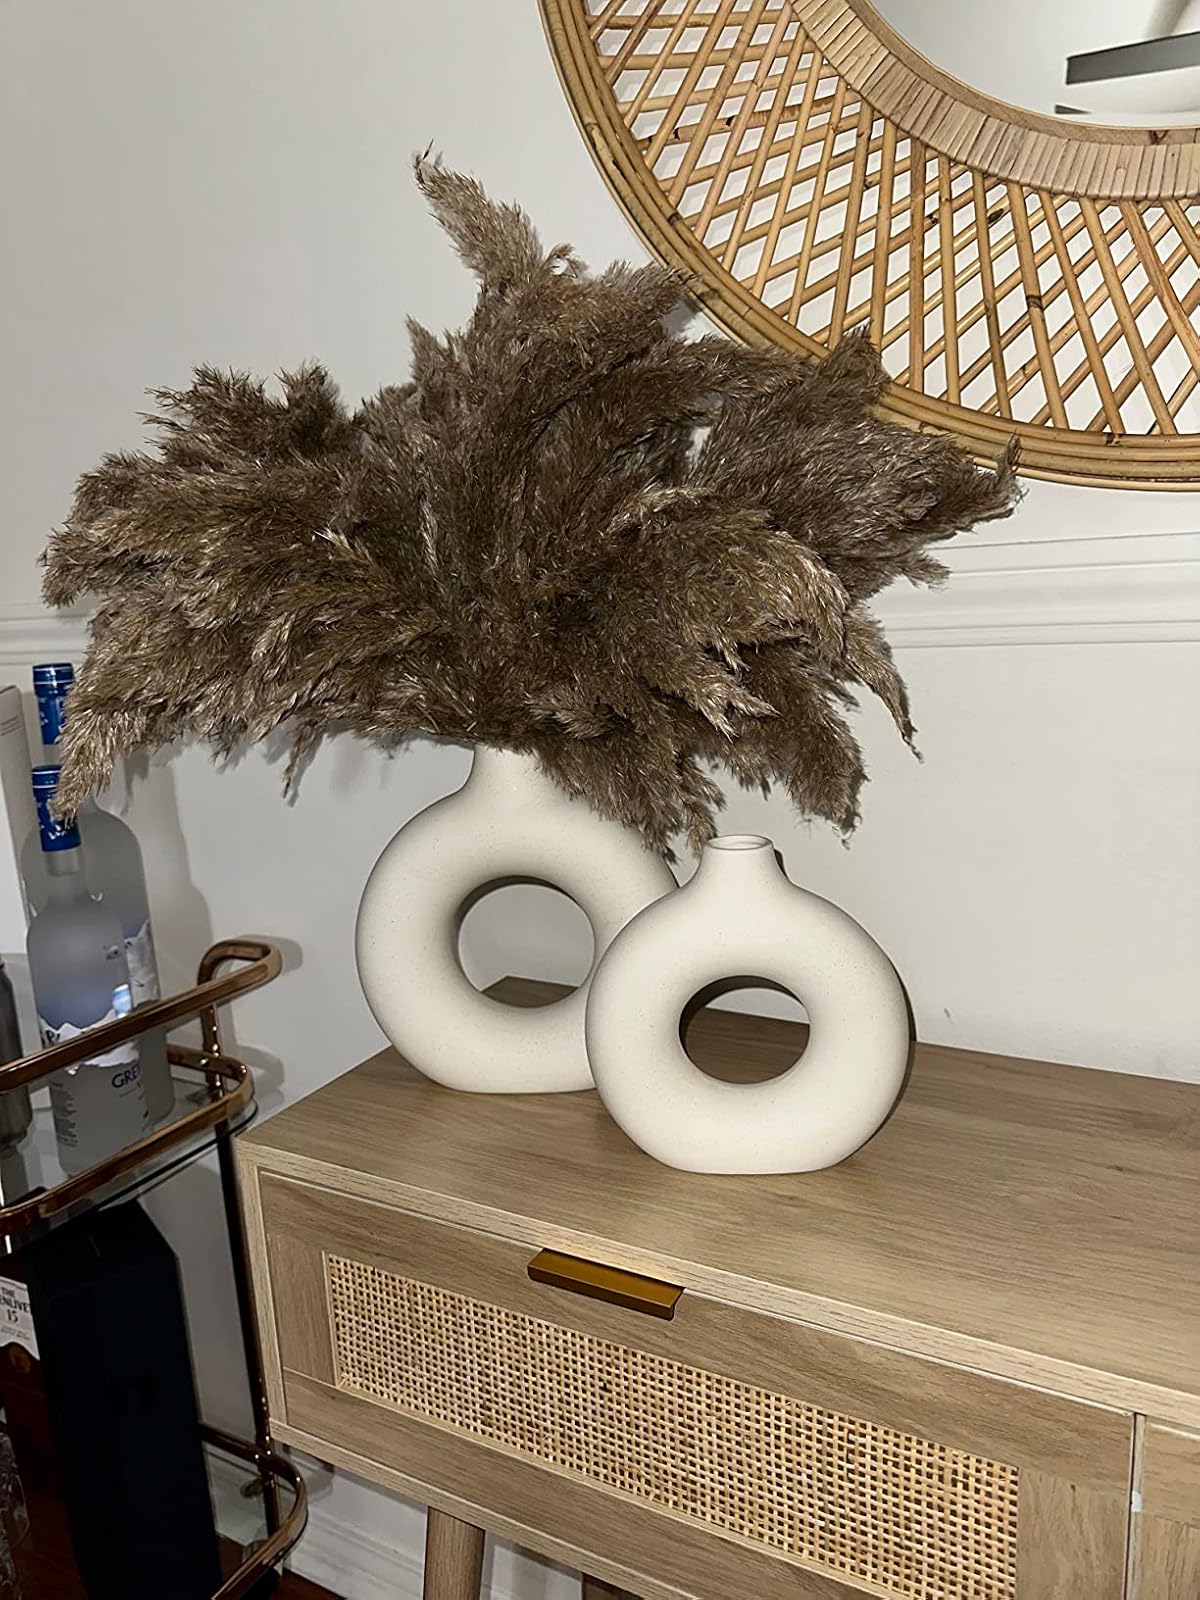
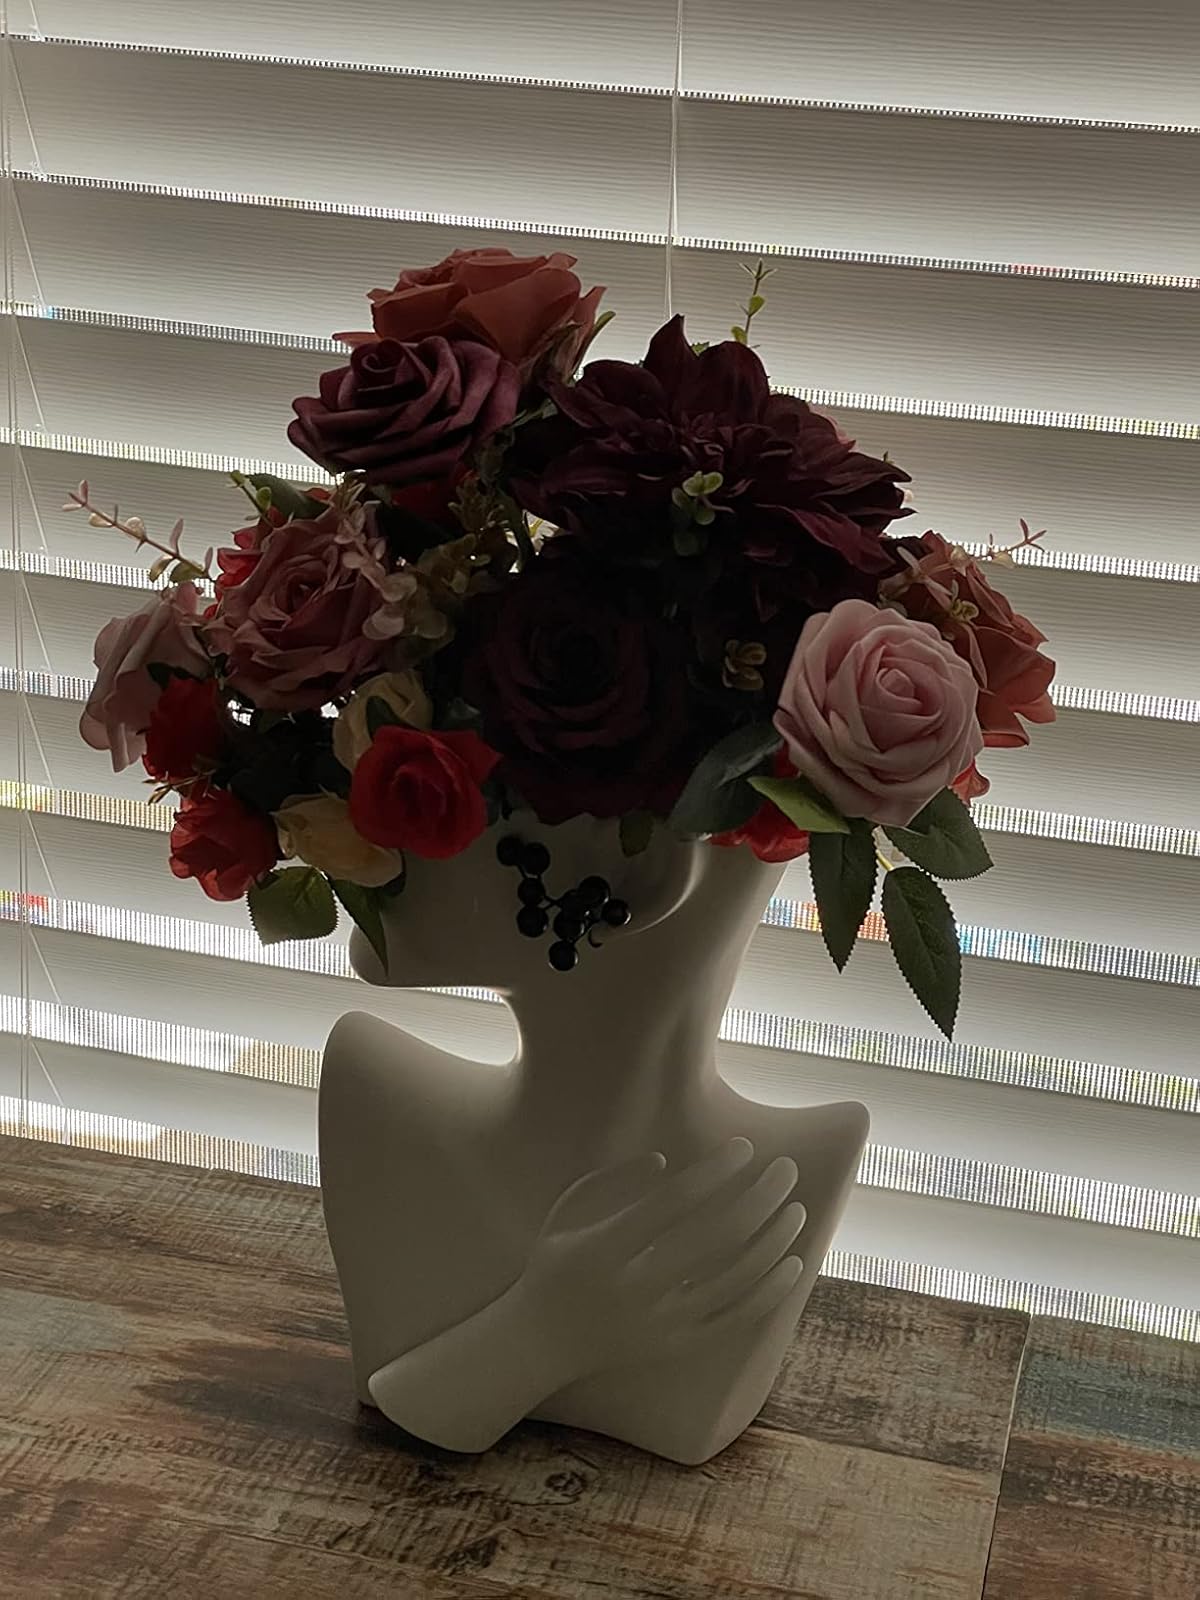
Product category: vase
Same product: no